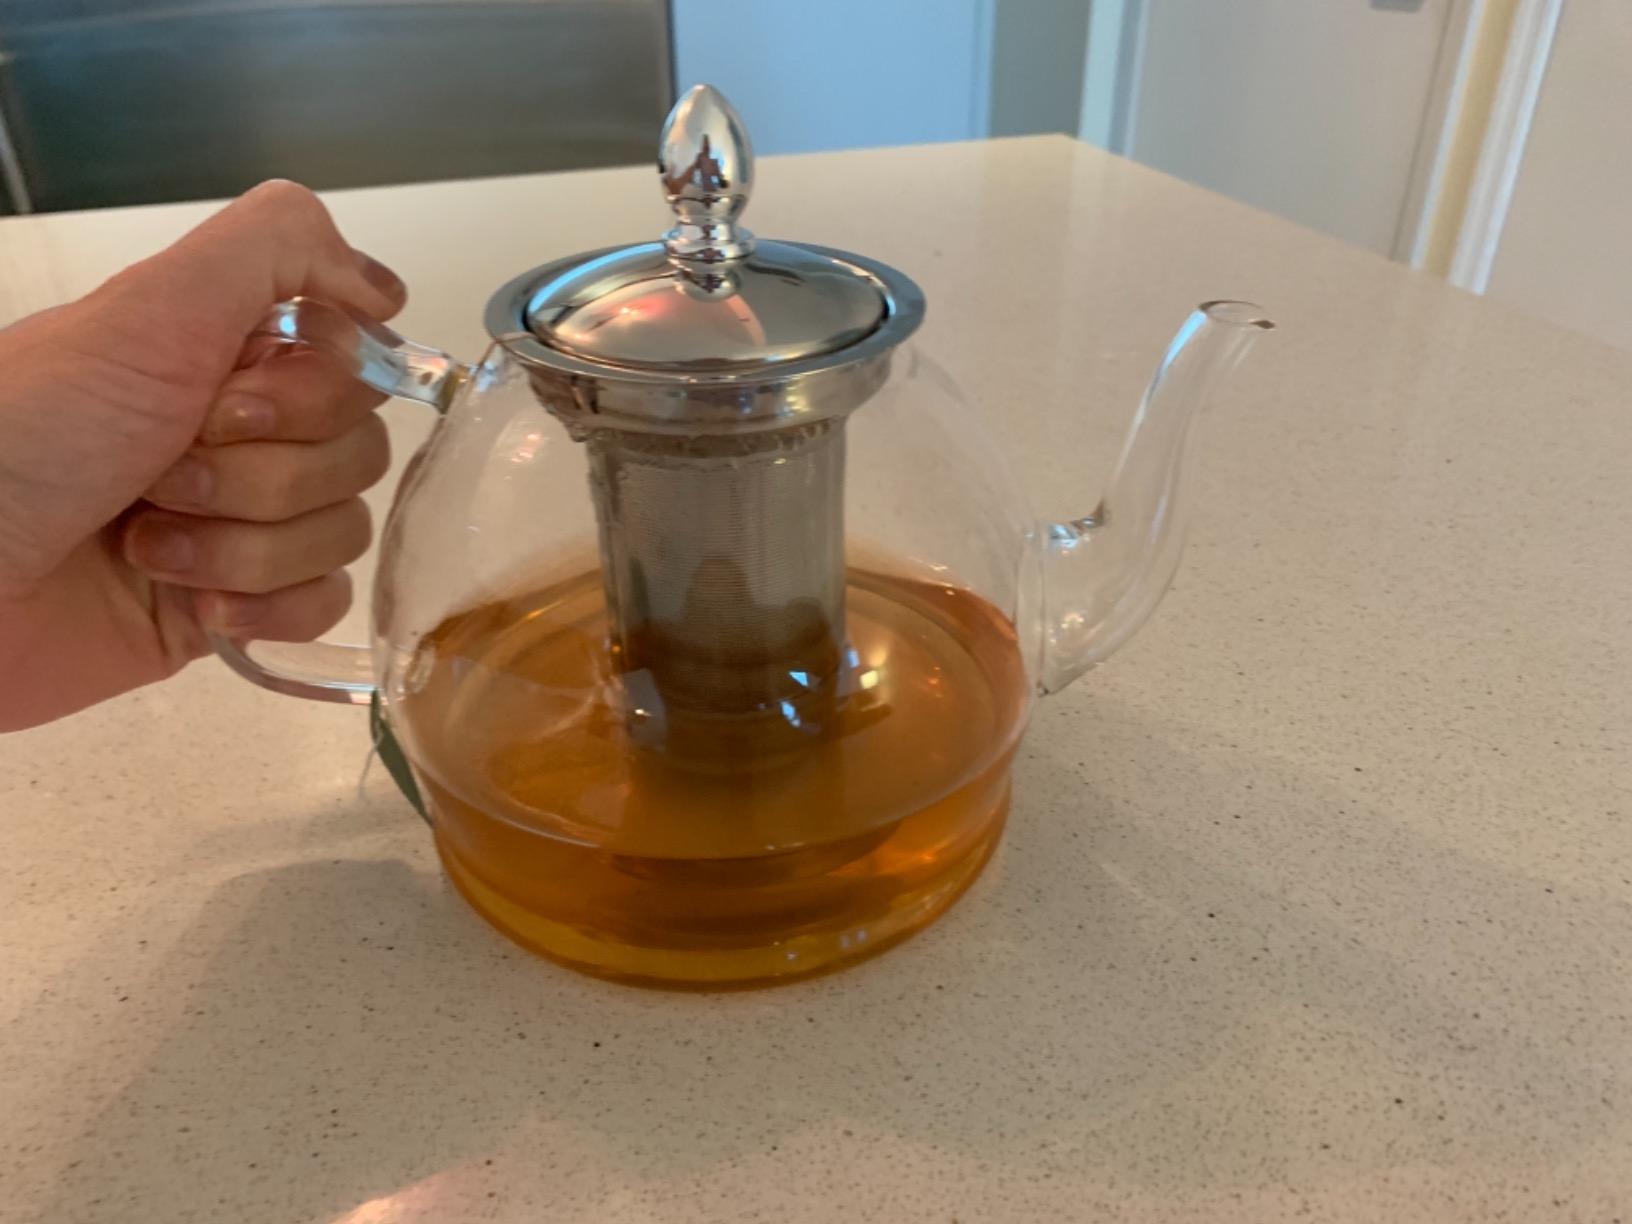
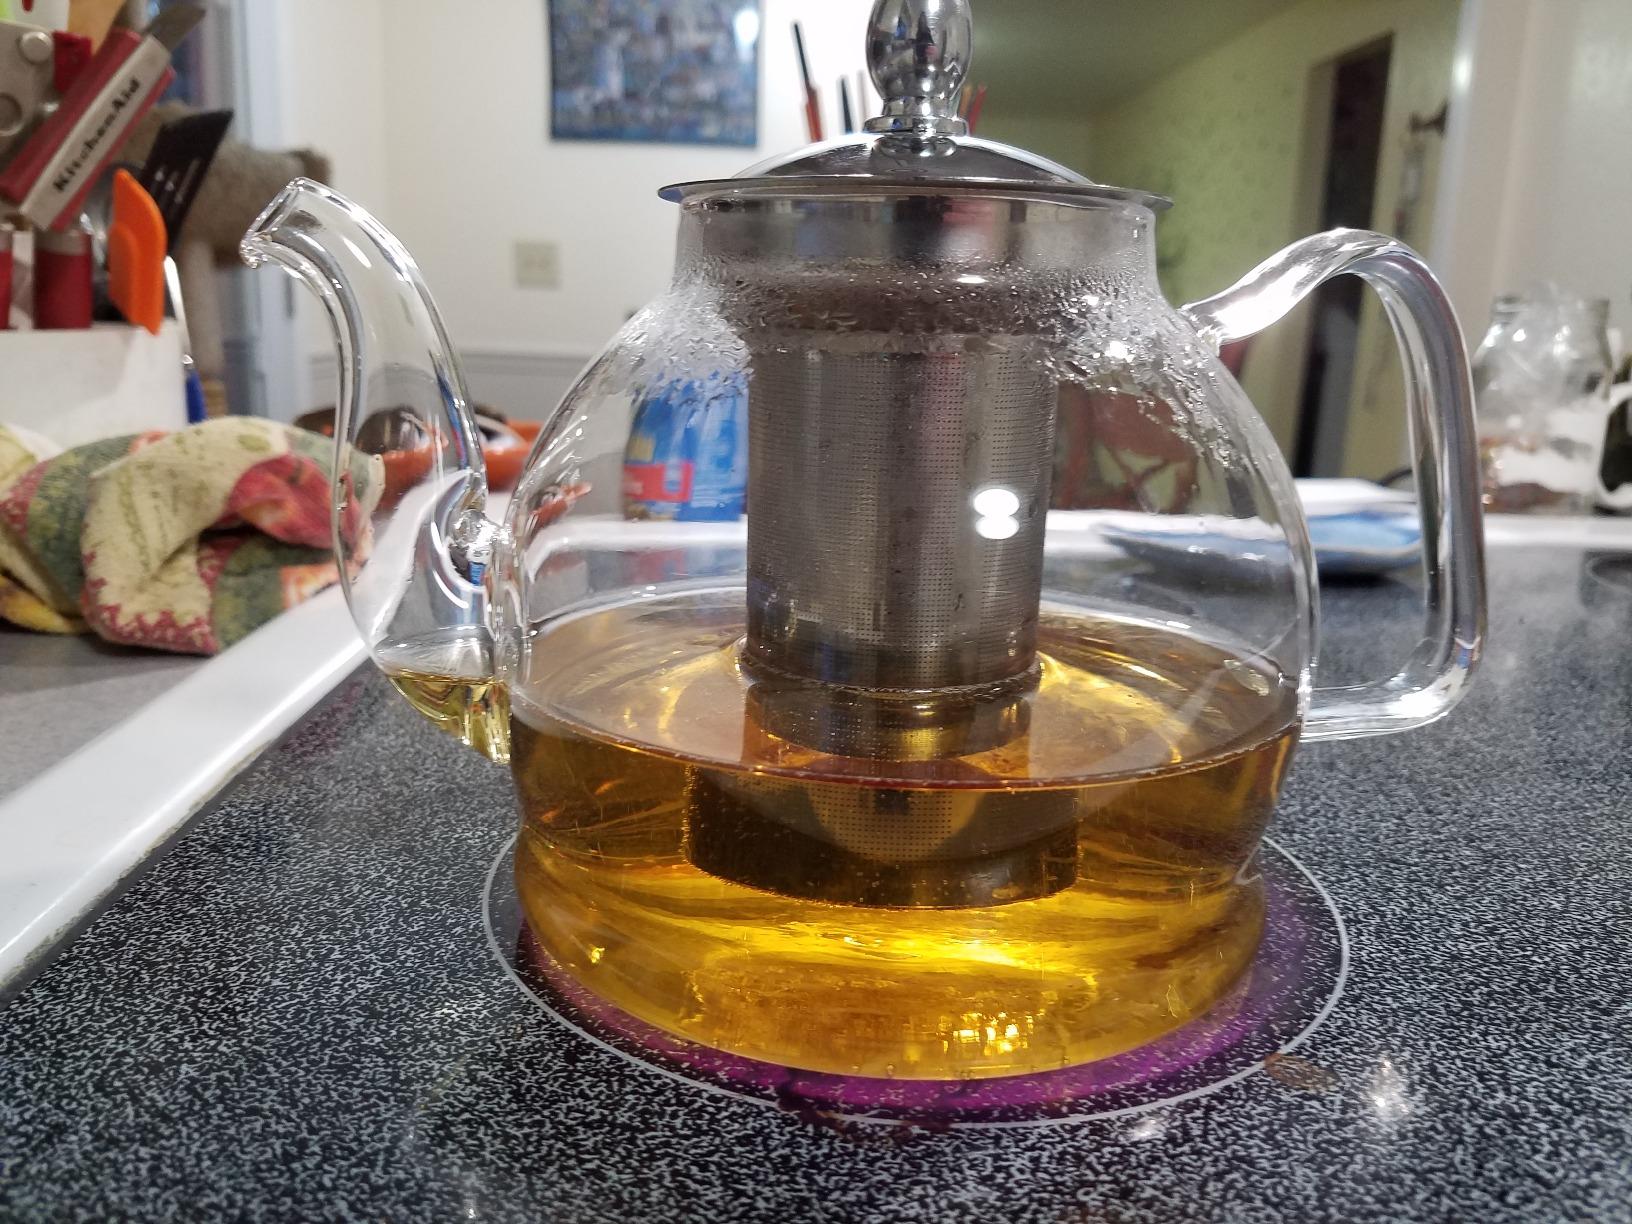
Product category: items_kettle
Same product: yes